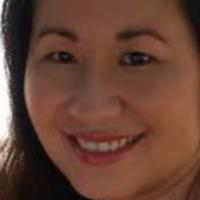
Age group: age 21-30